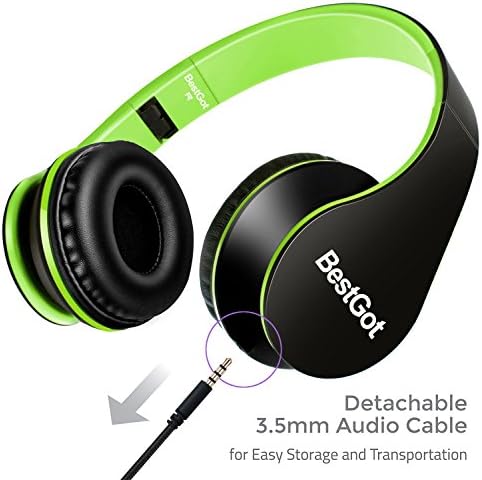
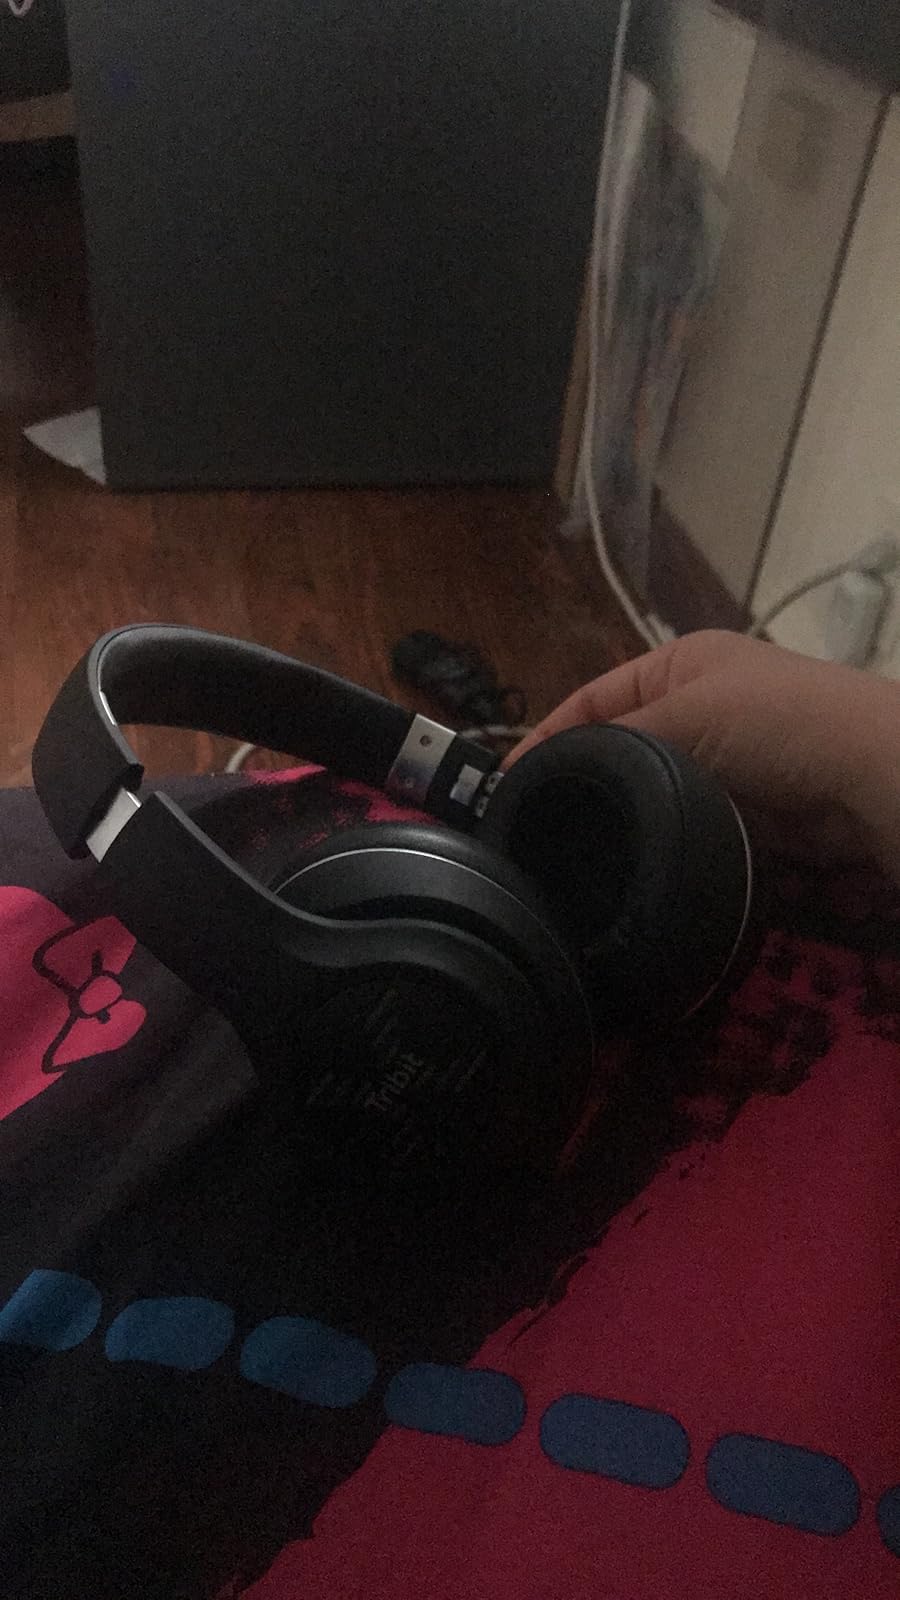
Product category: headphones
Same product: no